John McCain

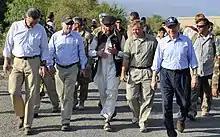
The "Three Amigos" walking in Kunar Province in eastern Afghanistan in July 2011: McCain (second from left), Lindsey Graham (second from right in front), Joe Lieberman (right in front)

McCain continued to be one of the most frequently appearing guests on the Sunday morning news talk shows.